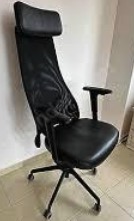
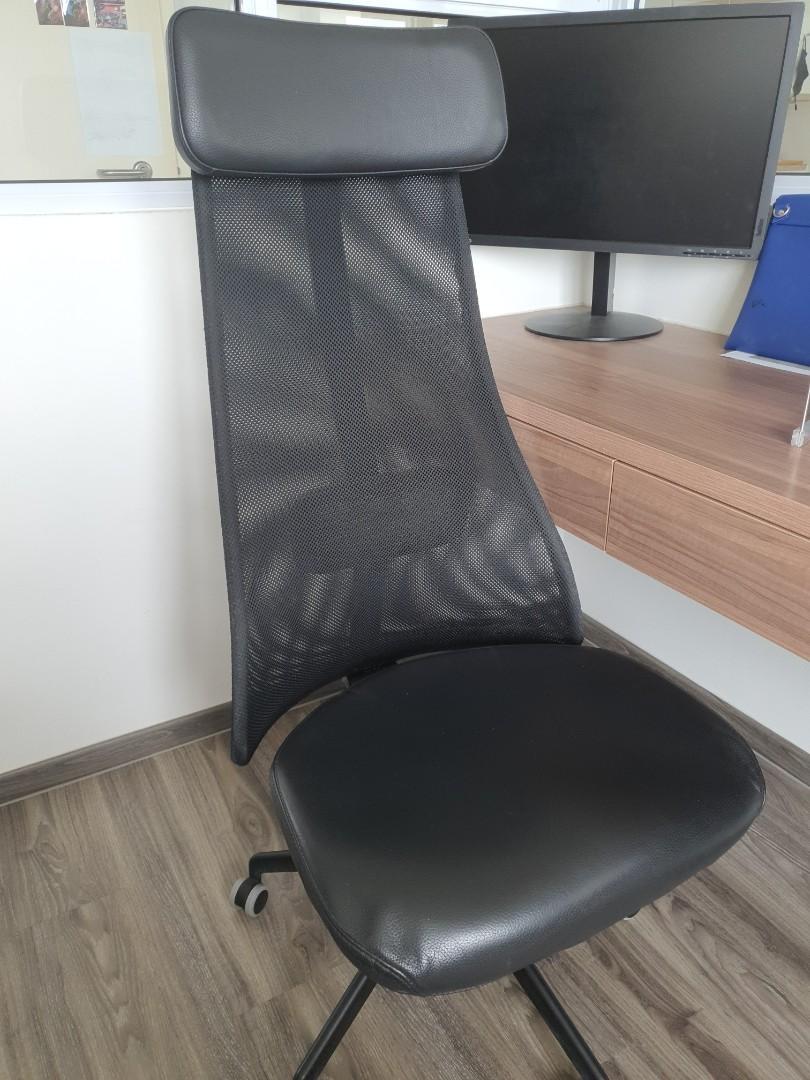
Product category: items_chair
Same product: yes